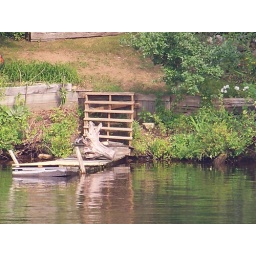
Zoomed way in on the stump from up on the hill on the other side of the lake